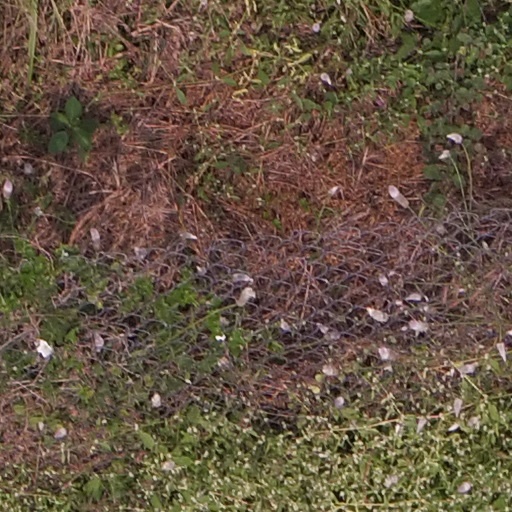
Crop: maize; corn